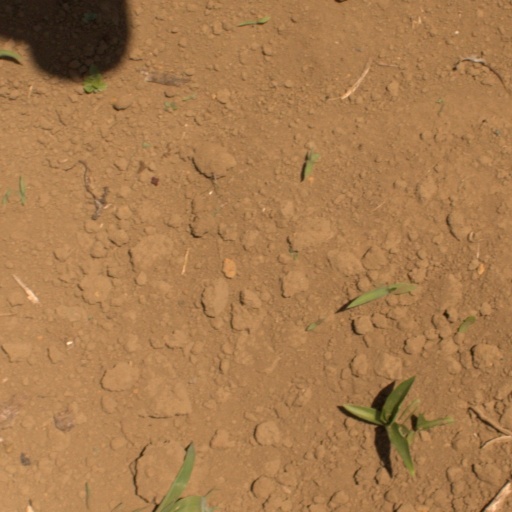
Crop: Jerusalem artichoke